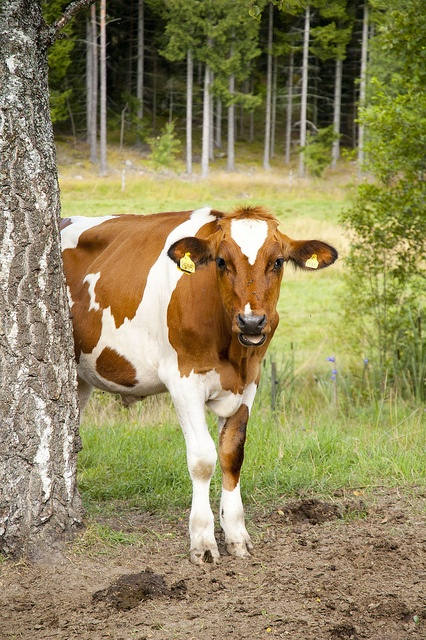
A large cow by a tree in the grass.
A brown and white cow in grassy area next to a tree.
A cow that is standing by a tree and has yellow tags in its ear.
The brown and white cow is standing next to a tree.
A brown and white cow standing on top of a field.